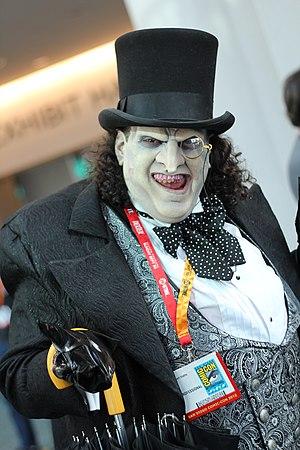
Oswald Chesterfield Cobblepot, dit le Pingouin, est un super-vilain de l'univers de DC Comics et un opposant récurrent de Batman. Créé par Bill Finger et Bob Kane, il apparaît pour la première fois dans Detective Comics #58 en décembre 1941.